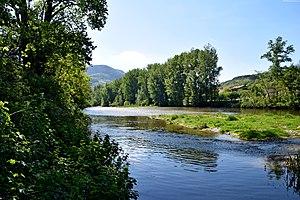
Rivière-sur-Tarn est une commune française, située dans le département de l'Aveyron, en région Occitanie.